DeRoI-class locomotive (Mitsubishi)

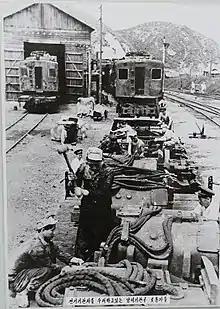
Refurbishment of DeRoI and DeRoNi class locomotives at Yangdŏk in 1956.

As the Korean War caused the destruction of the electrification of North Korea's rail lines, they sat disused until 1956. In that year they were reclassified "Chŏngisŏ" (전기서, "Electric-3") class and numbered 전기서1 through 전기서3, and were refurbished at the engine shops at Yangdŏk for use on the Yangdŏk-Ch'ŏnsŏng section of the P'yŏngra Line, which had been electrified in 1956 as the first stage of North Korea's electrification plans.